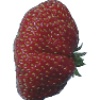
Label: strawberry_wedge